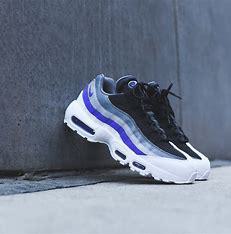
Brand: Nike
Model: Air Max 95 Essential